John Lee (Attorney-General)

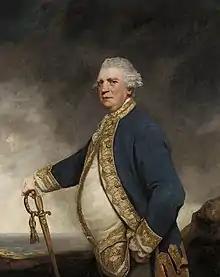
Portrait of Augustus Keppel by Reynolds, given to Lee by Keppel

In the second administration of Lord Rockingham, Lee was appointed Solicitor General for England and Wales, and sat in parliament for Clitheroe. It was a pocket borough, controlled by Thomas Lister and the Curzon family. Lister was a Whig, Assheton Curzon a Tory ministerialist, and when the two came to an agreement in 1790 to share the double-member seat, Lee lost out. It meant he had no seat in the 1790 British general election. Later that year, he was brought in for Higham Ferrers by the Whig magnate William Fitzwilliam, 4th Earl Fitzwilliam at a by-election, Viscount Duncannon preferring Knaresborough. He then sat for that constituency till he died.